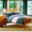
Label: bed